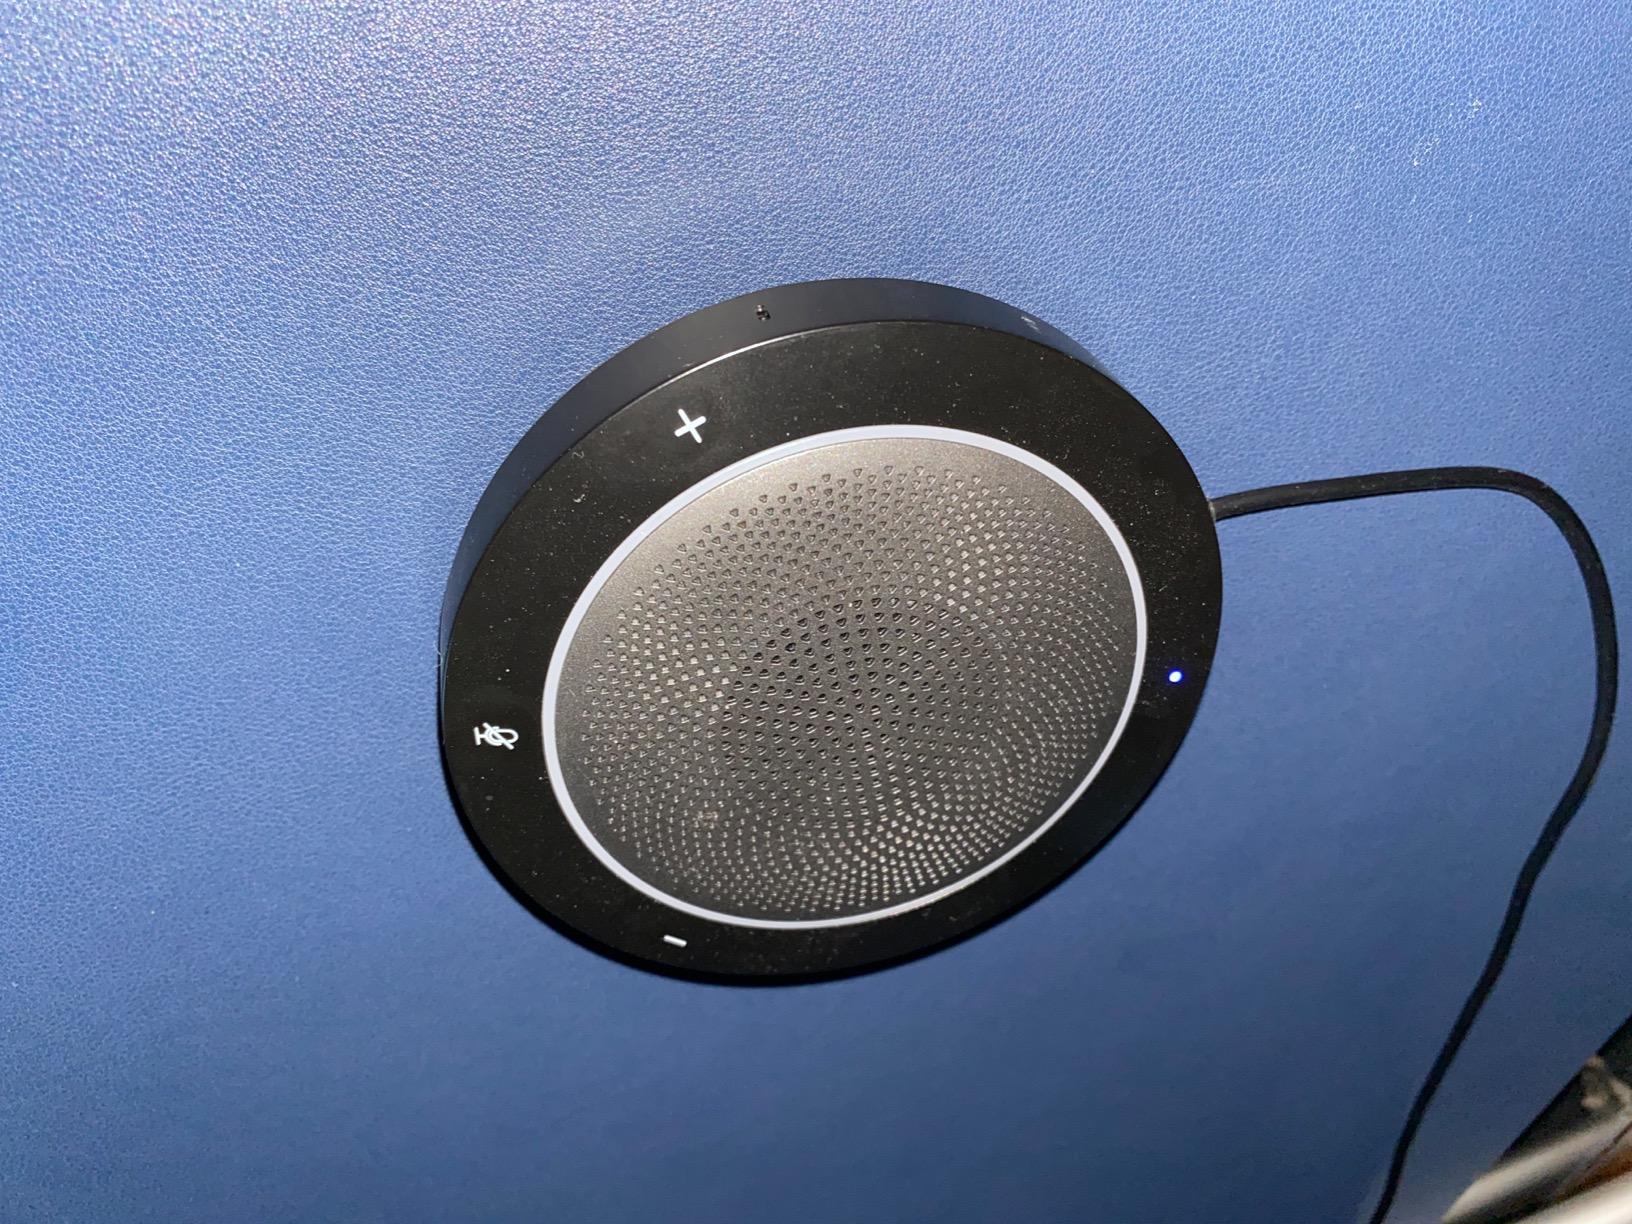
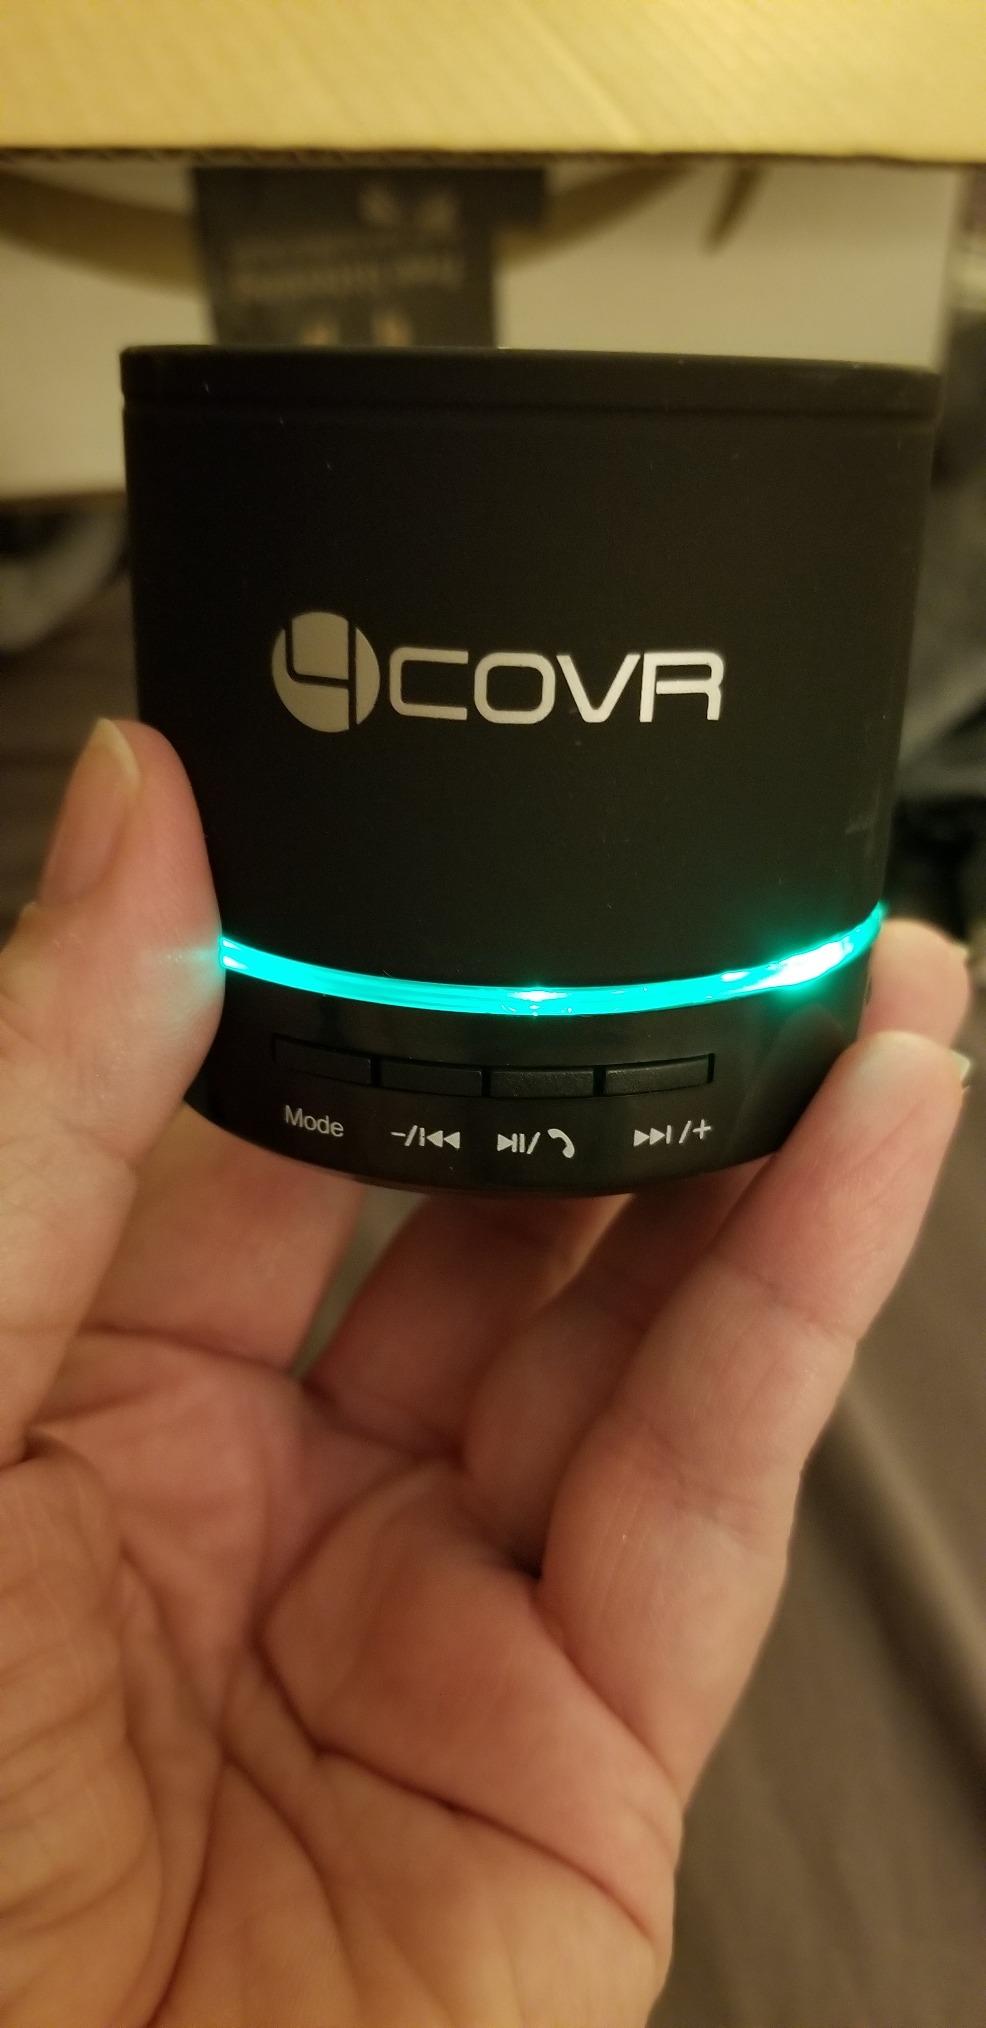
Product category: microphone
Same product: no